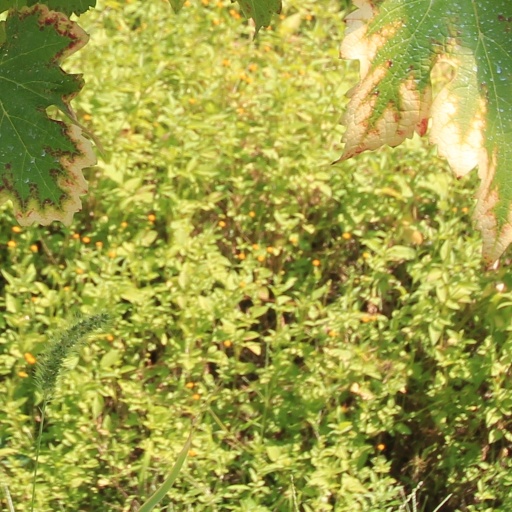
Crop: grape